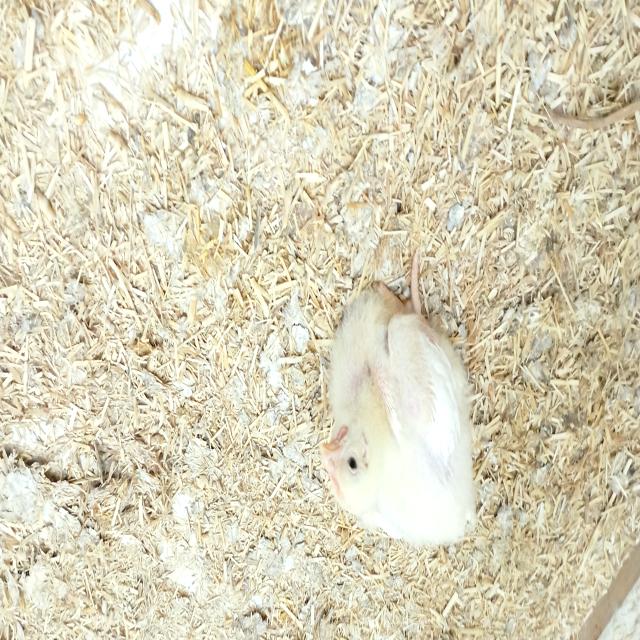
Weight: 534 g